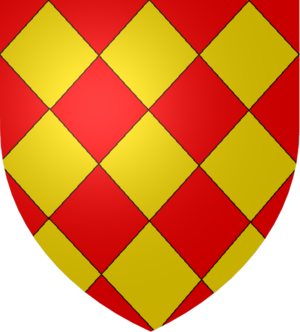
Guillaume III des Barres, dit « Le Jeune », né vers 1185/90 et mort le 15 novembre 1249 à Nicosie, est un chevalier français qui participe à la bataille de Muret en 1213, lors de la croisade des albigeois. Plus tard, il accompagnera le roi Louis IX dit Saint Louis à la septième croisade où il trouvera la mort.